Alice Coltrane

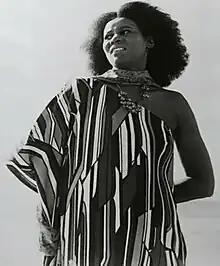
Coltrane in 1972

Alice Lucille Coltrane (' McLeod; August 27, 1937January 12, 2007), also known as Swamini Turiyasangitananda or simply Turiya, was an American jazz musician, composer, bandleader, and Hindu spiritual leader.